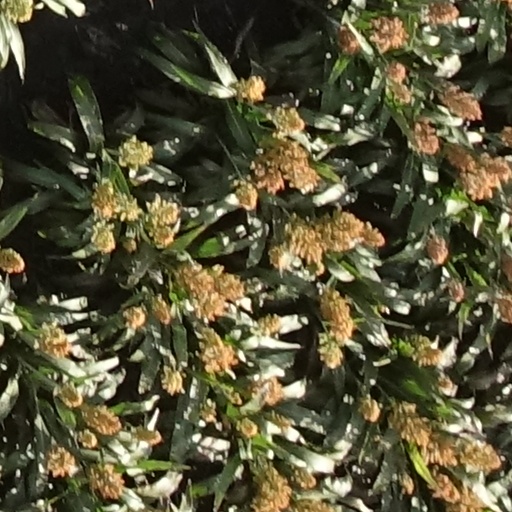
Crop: sorghum